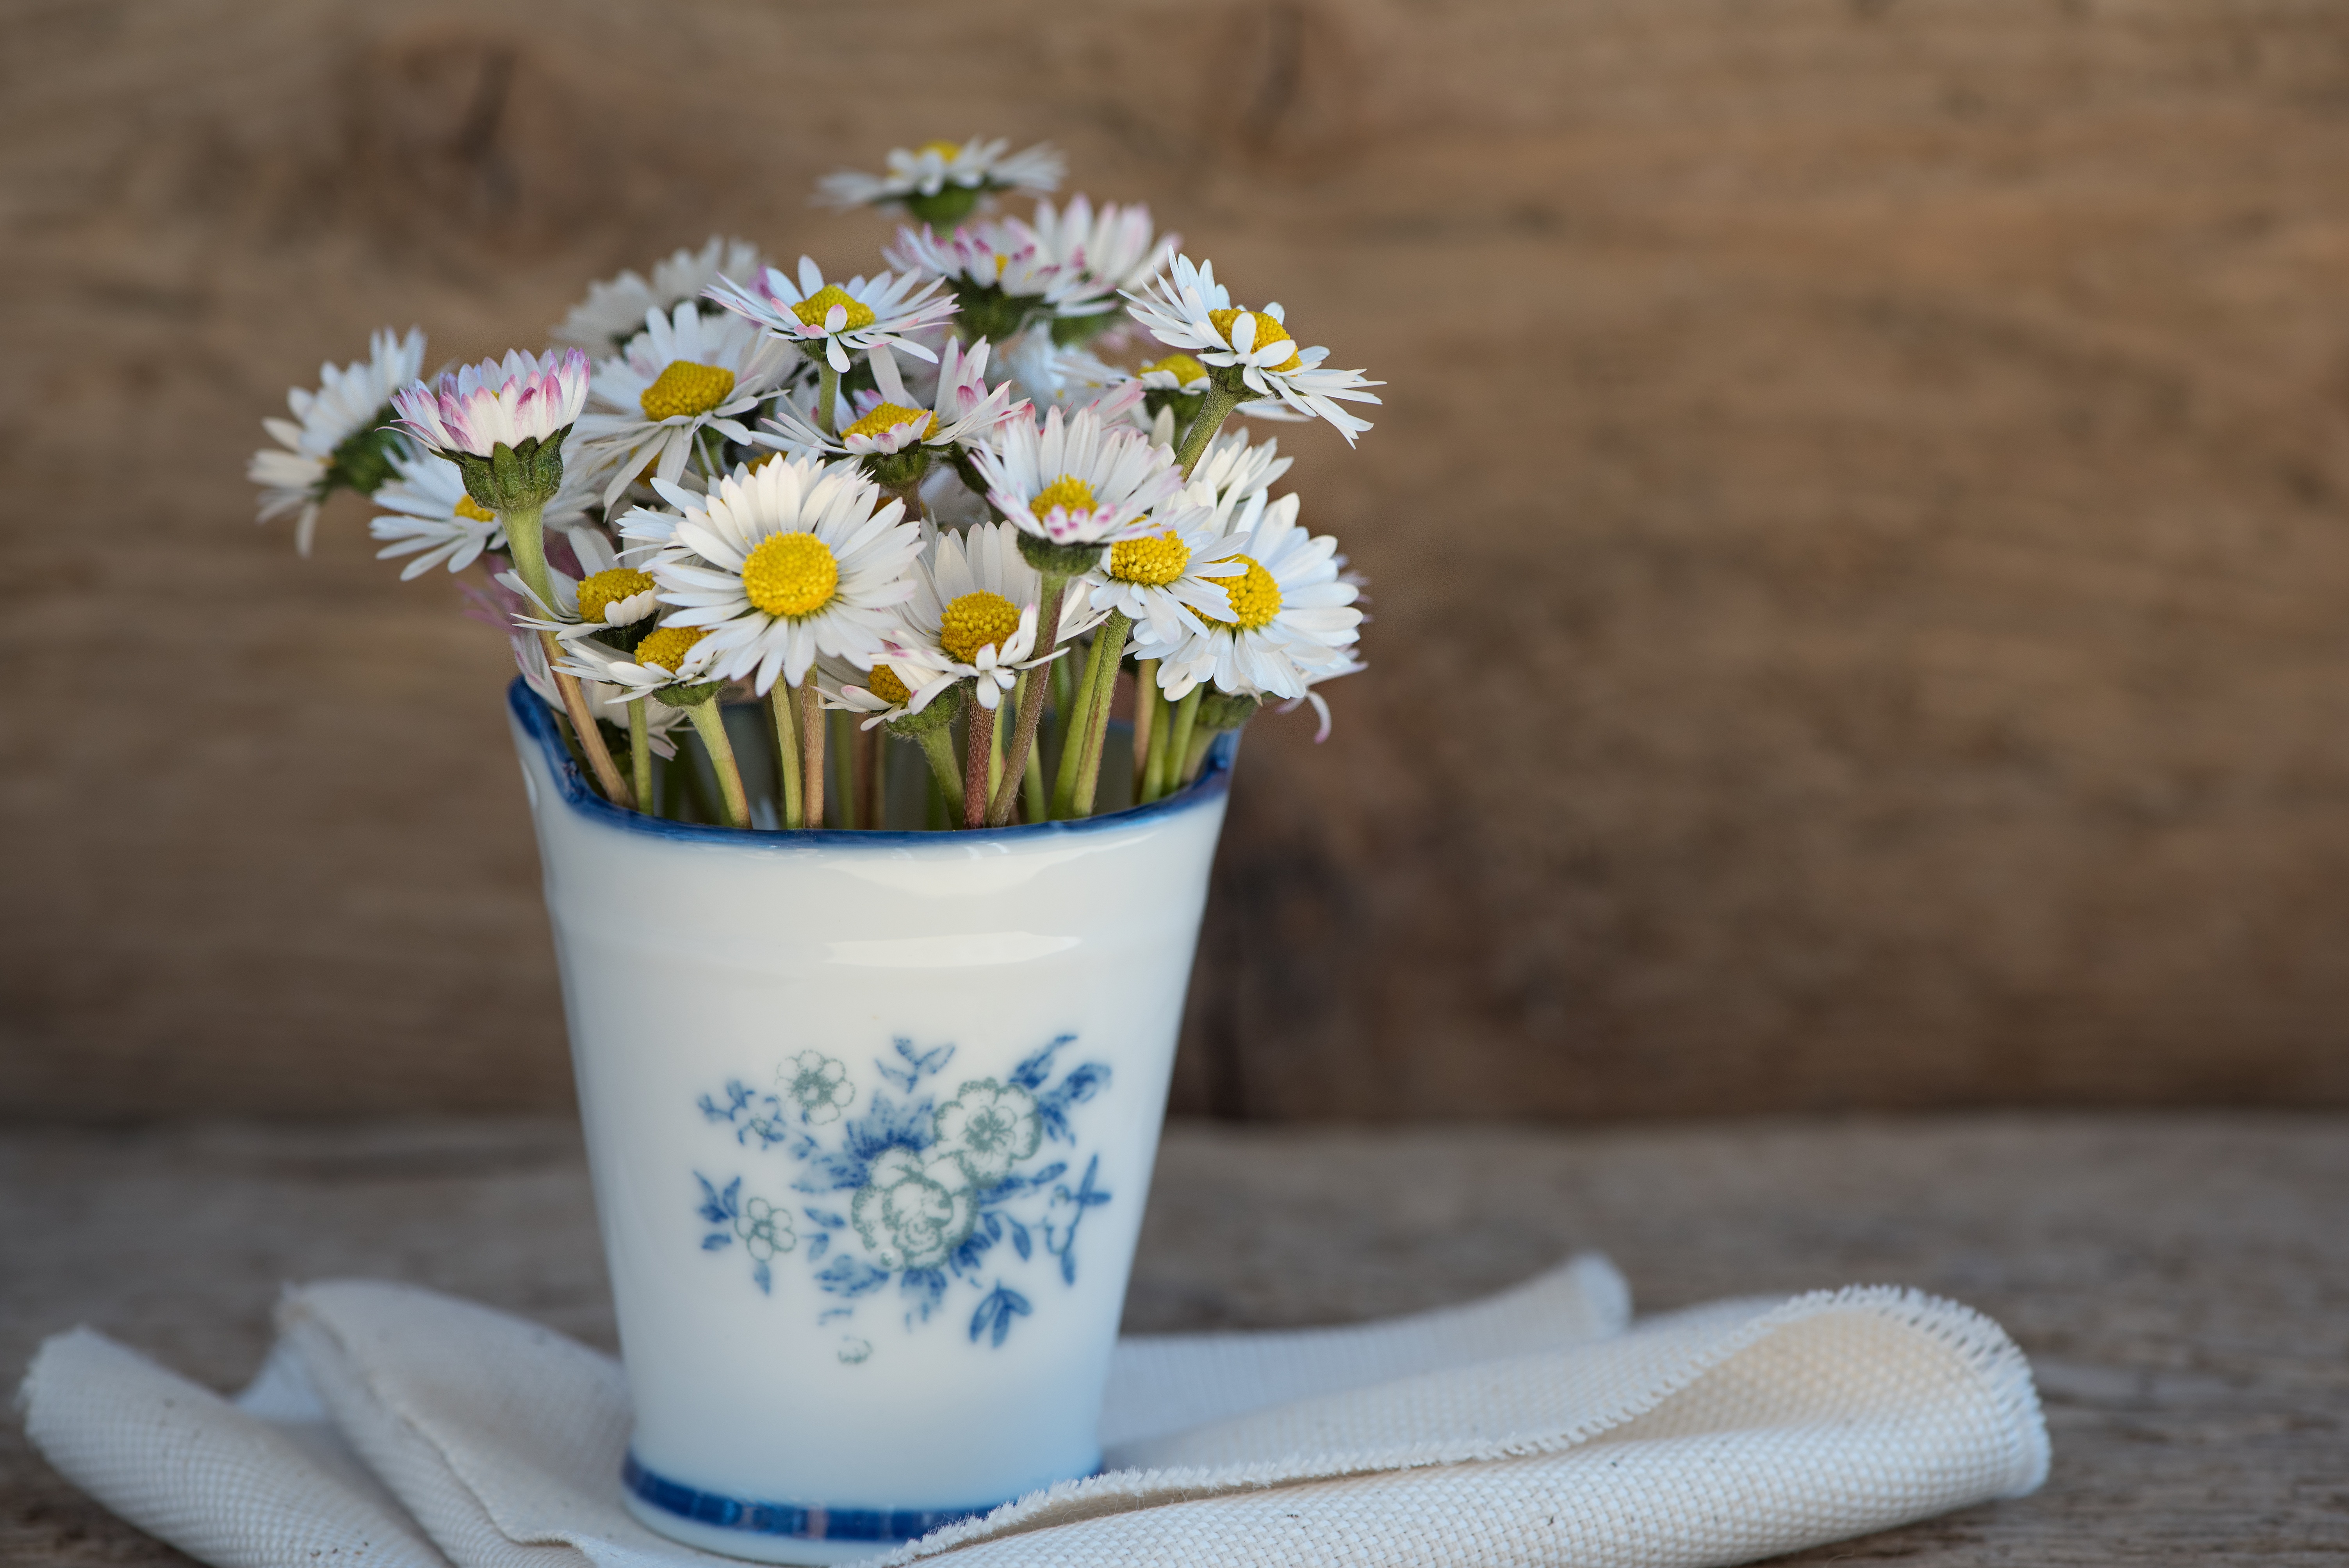
plant, white, flower, petal, daisy, vase, spring, vessel, yellow, close, lighting, flora, deco, pointed flower, country life, flower bouquet